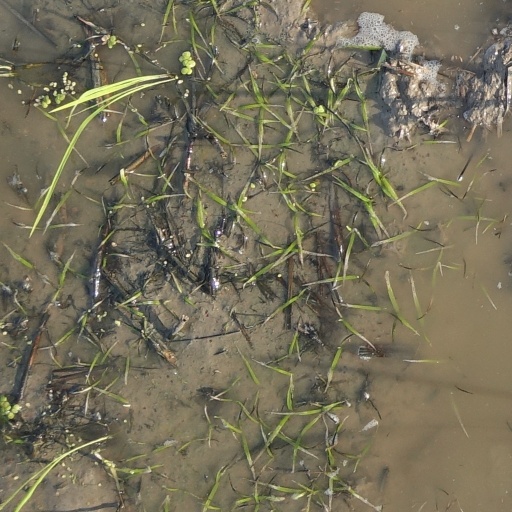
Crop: rice